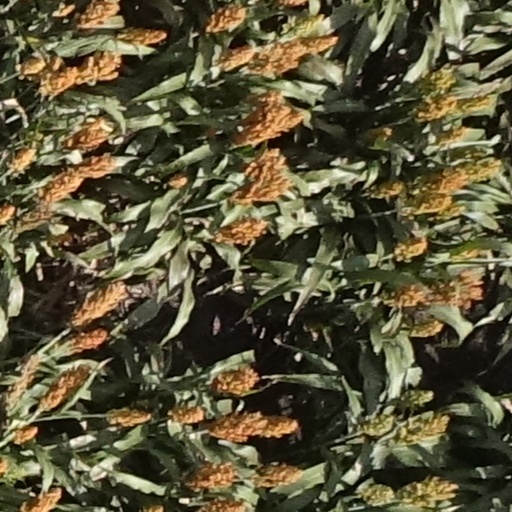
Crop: sorghum